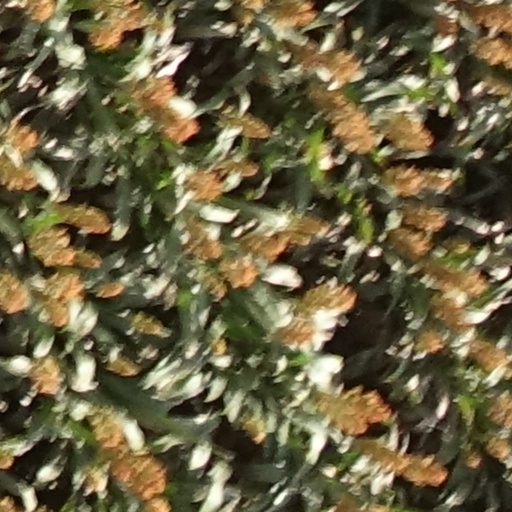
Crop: sorghum